Émile Deyrolle

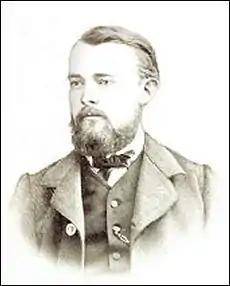
Émile Deyrolle

Émile Deyrolle (1838–1917) was a French naturalist and natural history dealer in Paris.